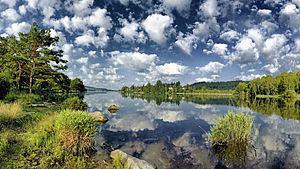
Berges nord est du lac de Vassivière
Les aires protégées ou espaces naturels protégés en France sont des espaces géographiques terrestres ou marins délimités dans lesquels des règles particulières peuvent s'appliquer, dans un but de préservation du patrimoine naturel ou culturel, auquel s'ajoute souvent un objectif de développement durable. En France, ils sont introduits par le Code de l'environnement. Il en existe de plusieurs types. La plupart des aires protégées possèdent un comité ou un document de gestion ou les deux.